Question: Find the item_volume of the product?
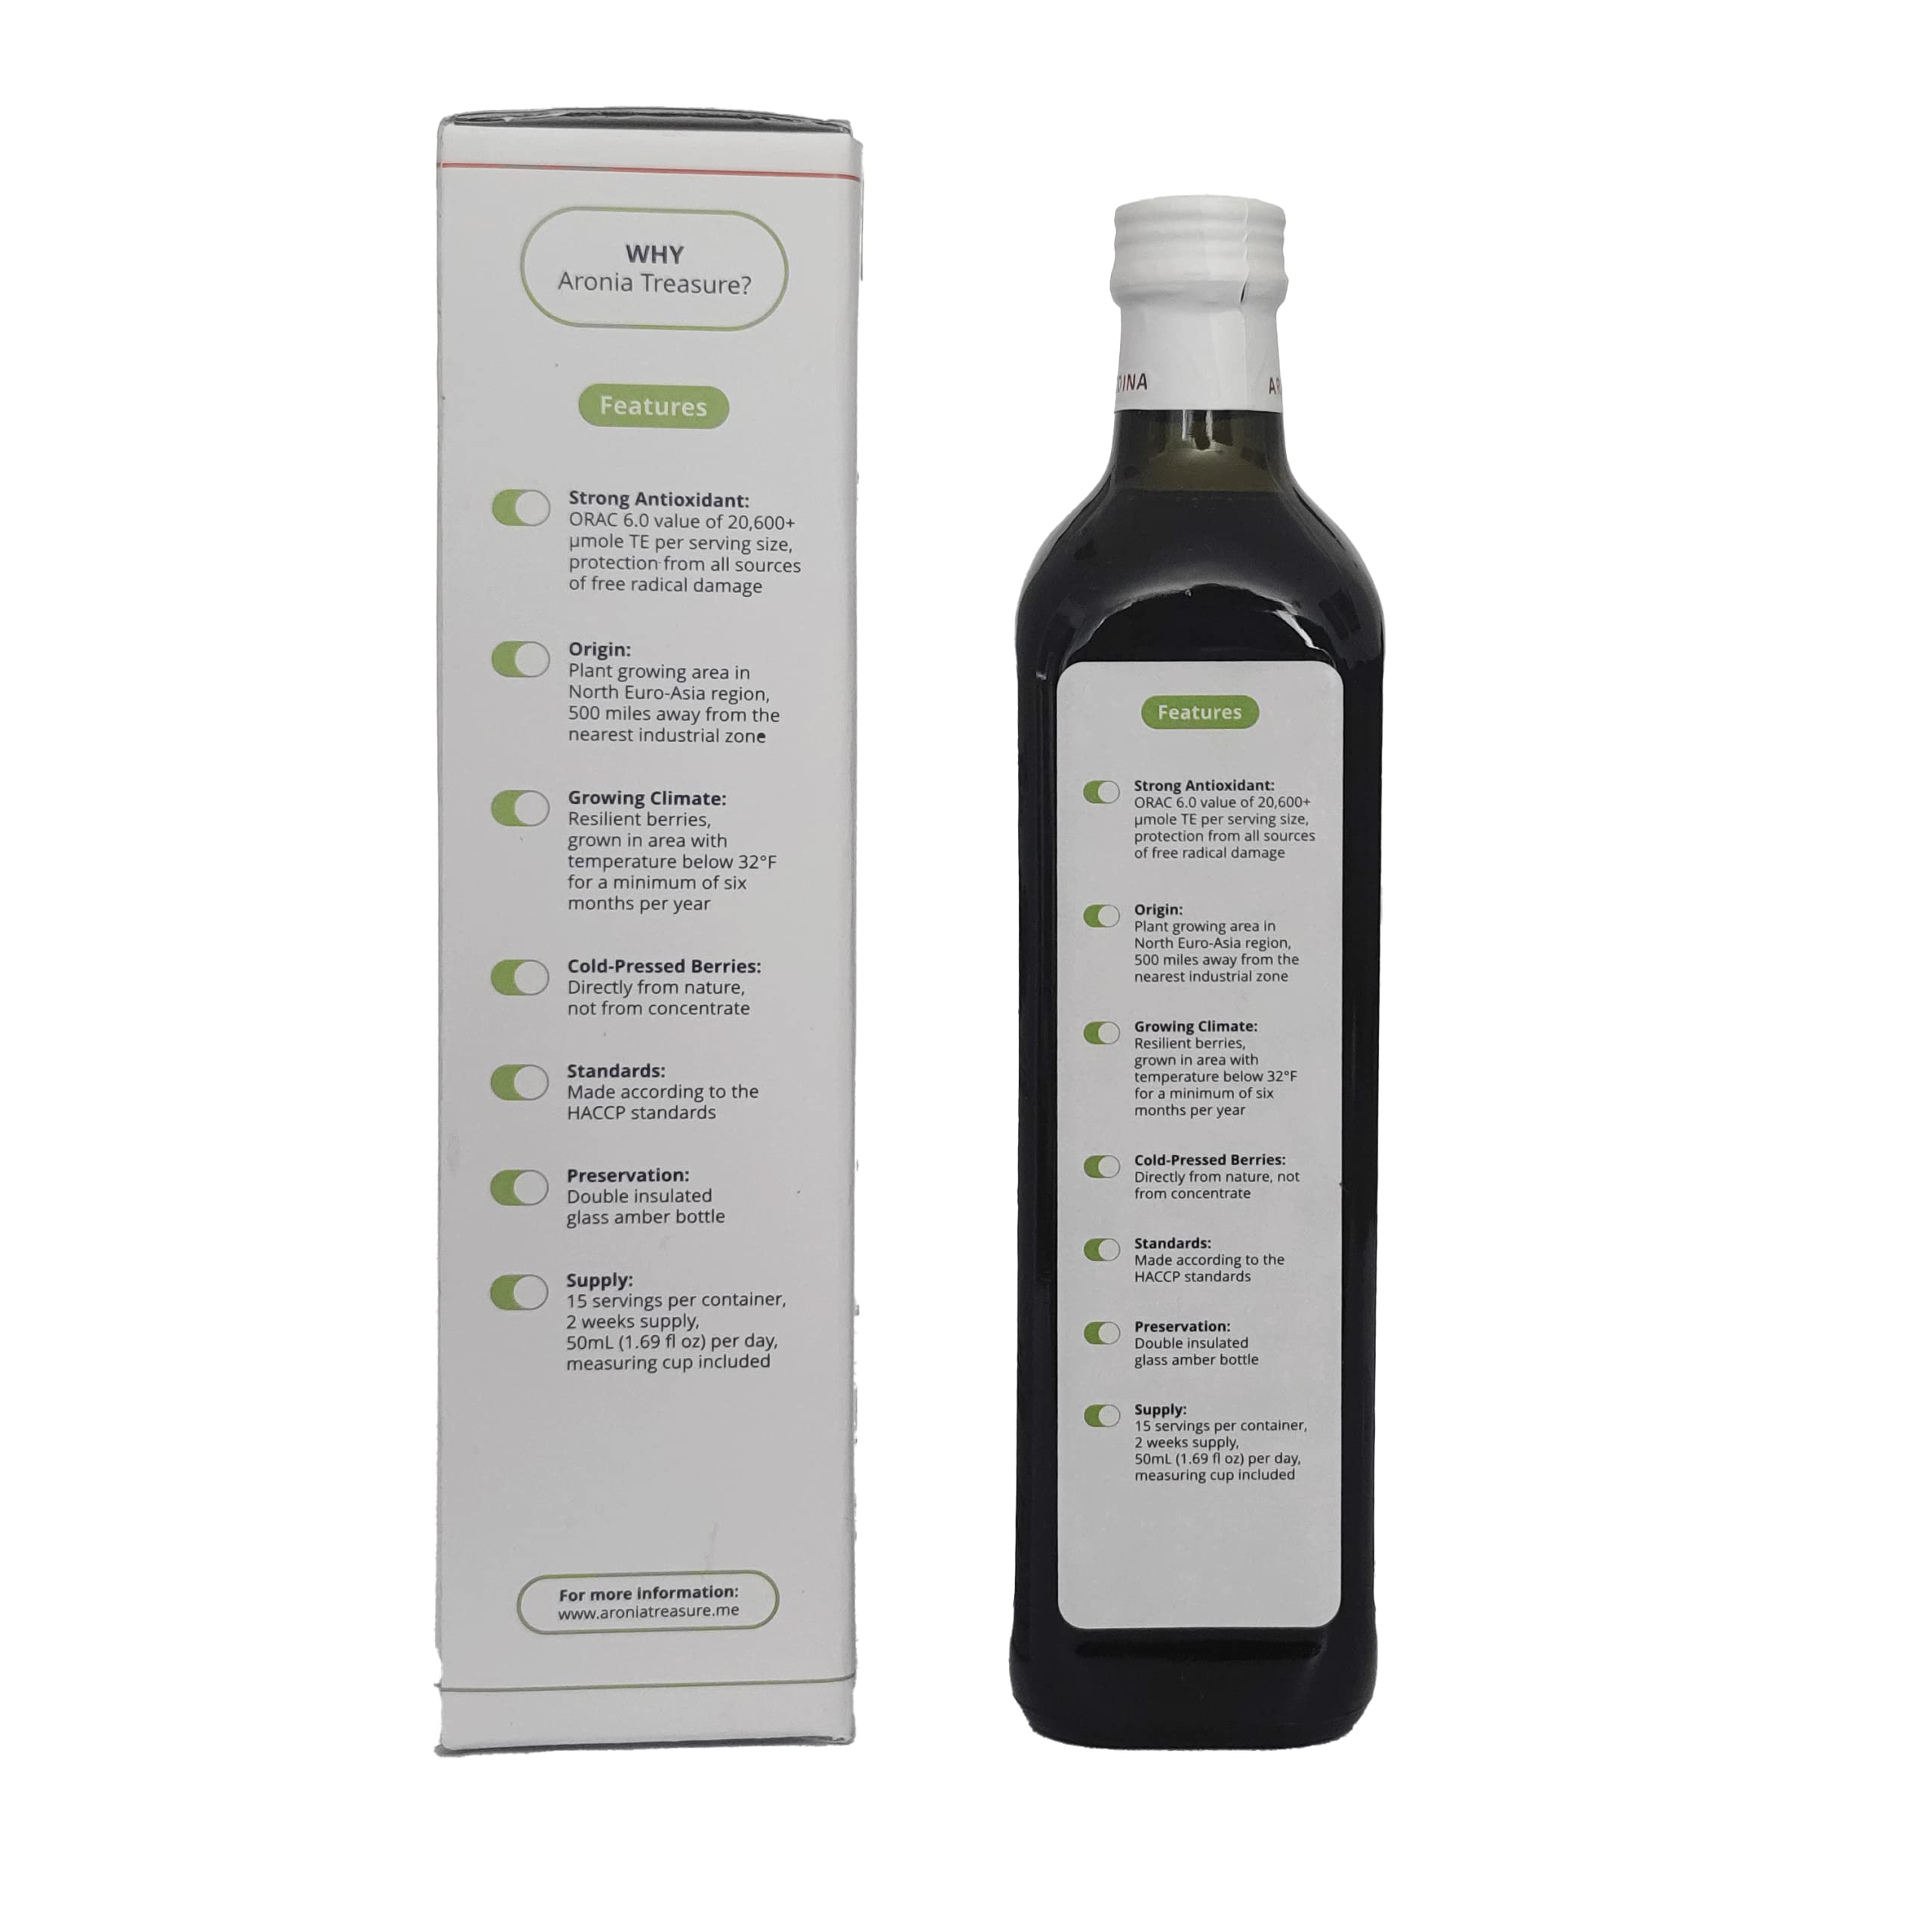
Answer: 1.69 fluid ounce